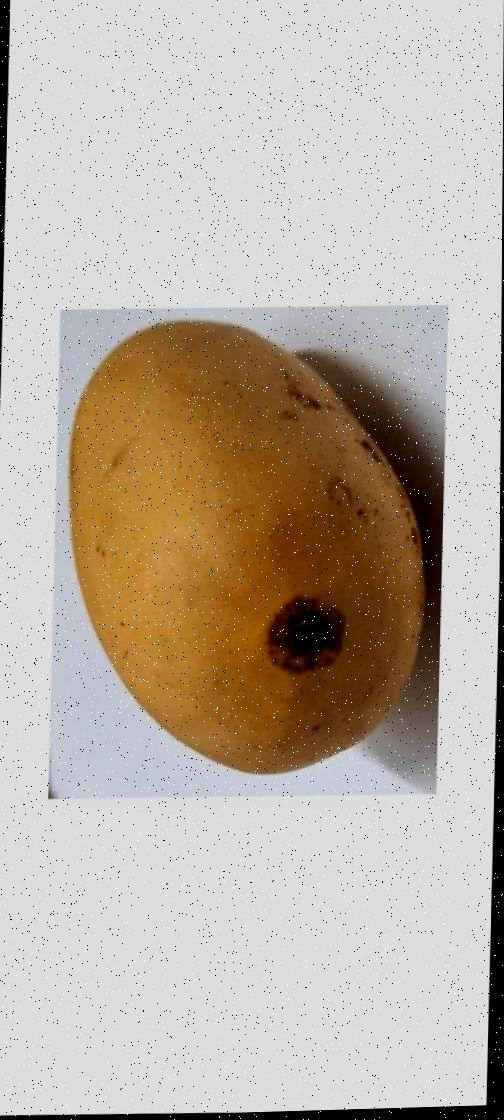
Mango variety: Katimon